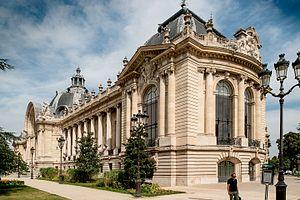
Petit palais, Paris, France, Septembre 2016
Paris [pa.ʁi] est la ville la plus peuplée et la capitale de la France.